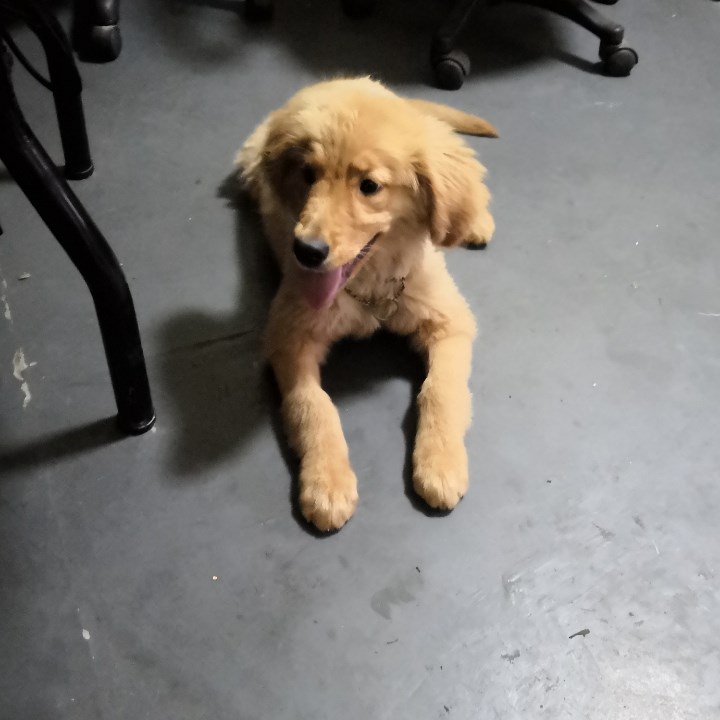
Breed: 5355-n000126-golden_retriever